Bethlehem

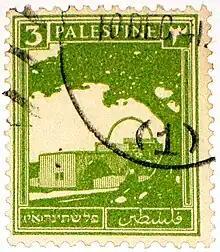
1927 stamp from the Mandatory Palestine period, showcasing Rachel's Tomb (or Bilal bin Rabah Mosque) in Bethlehem

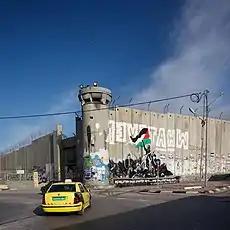

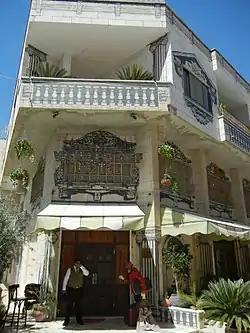
The Walled Off Hotel, owned and decorated by Banksy

Bethlehem was part of Mandatory Palestine from 1920 to 1948. In the United Nations General Assembly's 1947 resolution to partition Palestine, Bethlehem was included in the international enclave of Jerusalem to be administered by the United Nations. Jordan captured the city during the 1948 Arab–Israeli War. Many refugees from areas captured by Israeli forces in 1947–48 fled to the Bethlehem area, primarily settling in what became the official refugee camps of 'Azza (Beit Jibrin) and 'Aida in the north and Dheisheh in the south. The influx of refugees significantly transformed Bethlehem's Christian majority into a Muslim one.